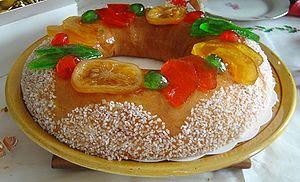
Brioche des Rois aux fruits confits Español: Rosco de los reyes magos, con frutas